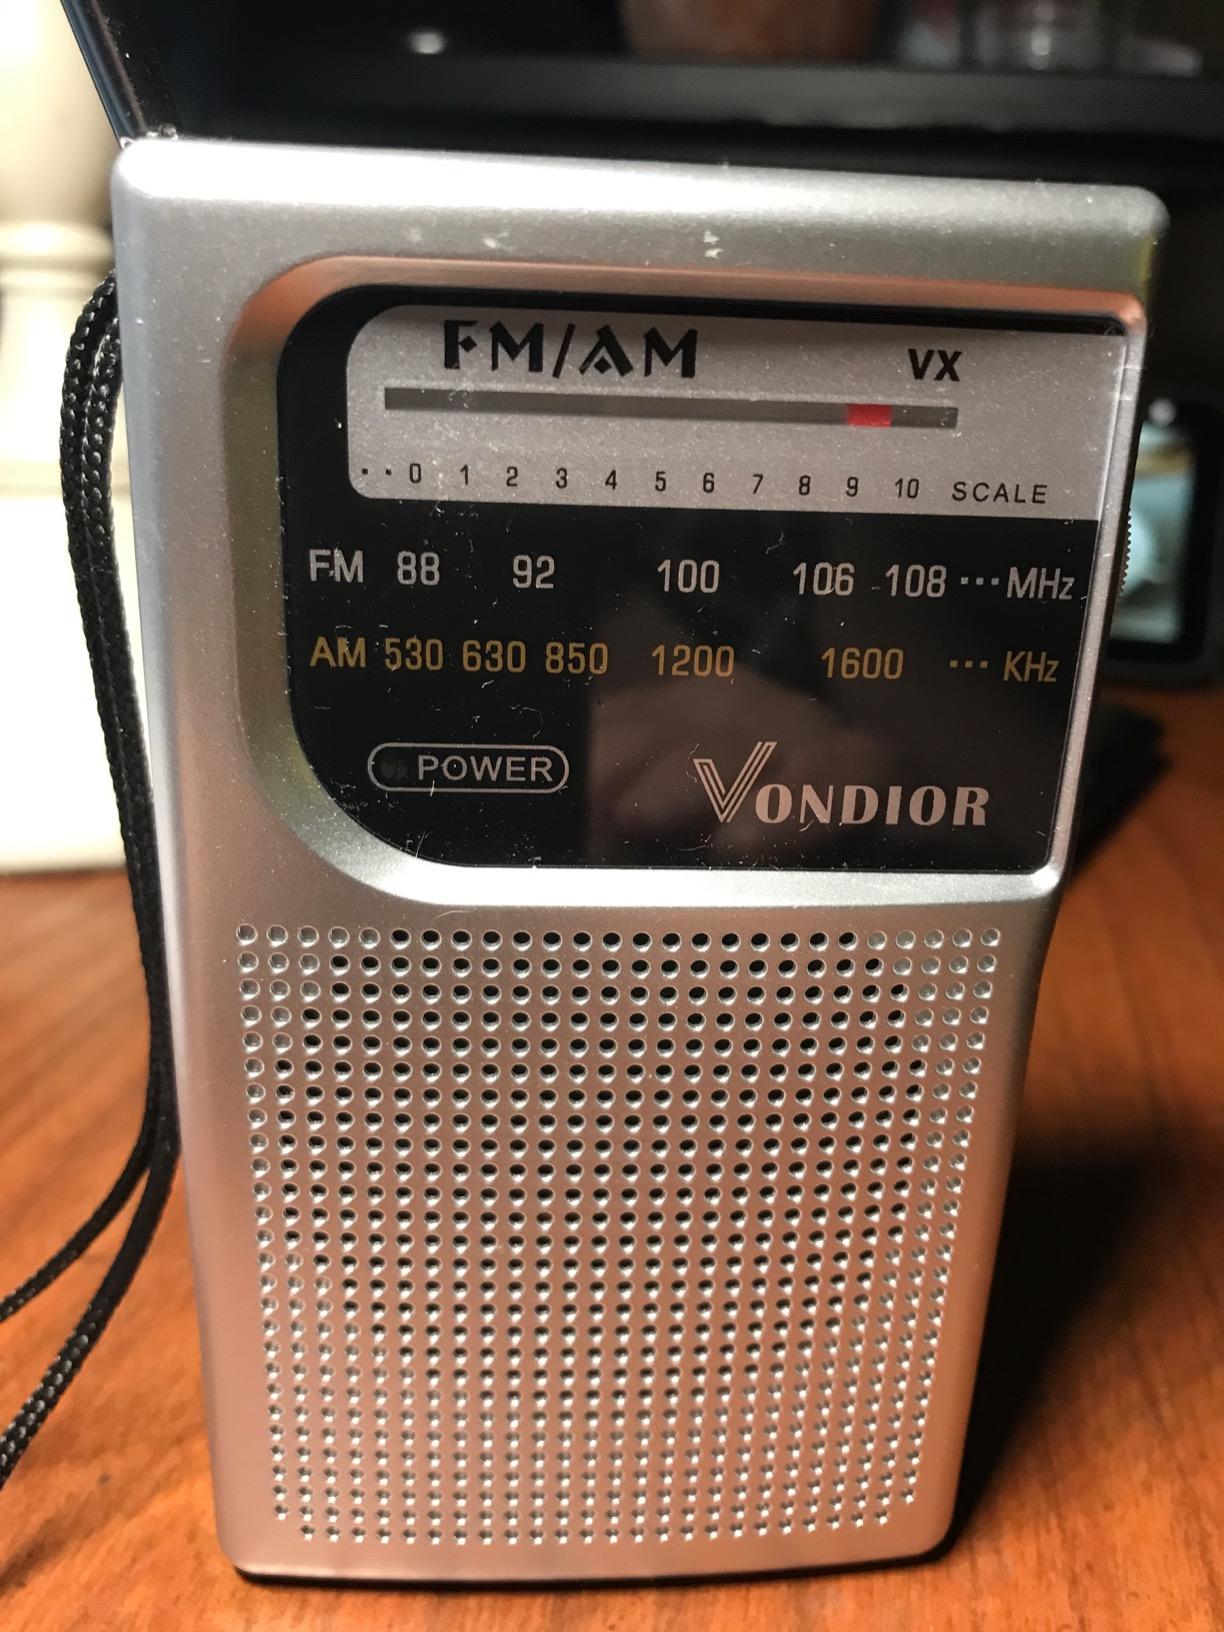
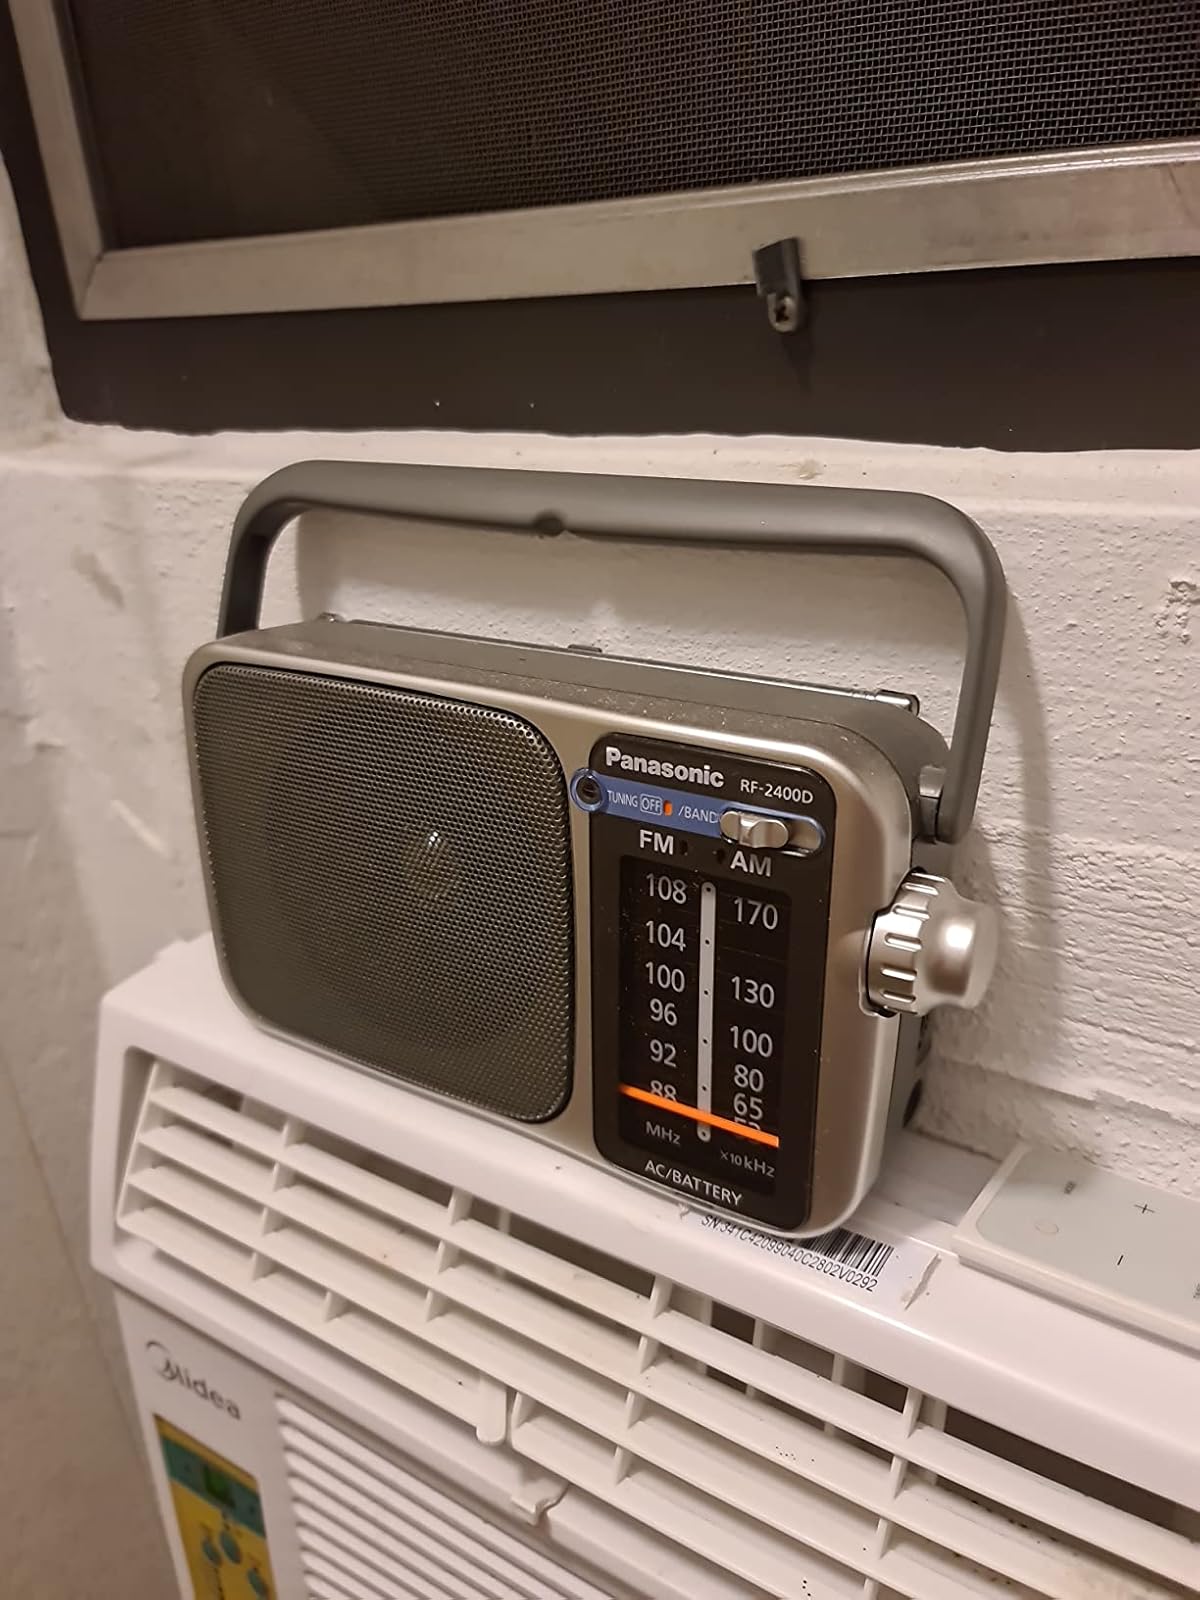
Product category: radio
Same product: no